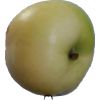
Label: Apple 6